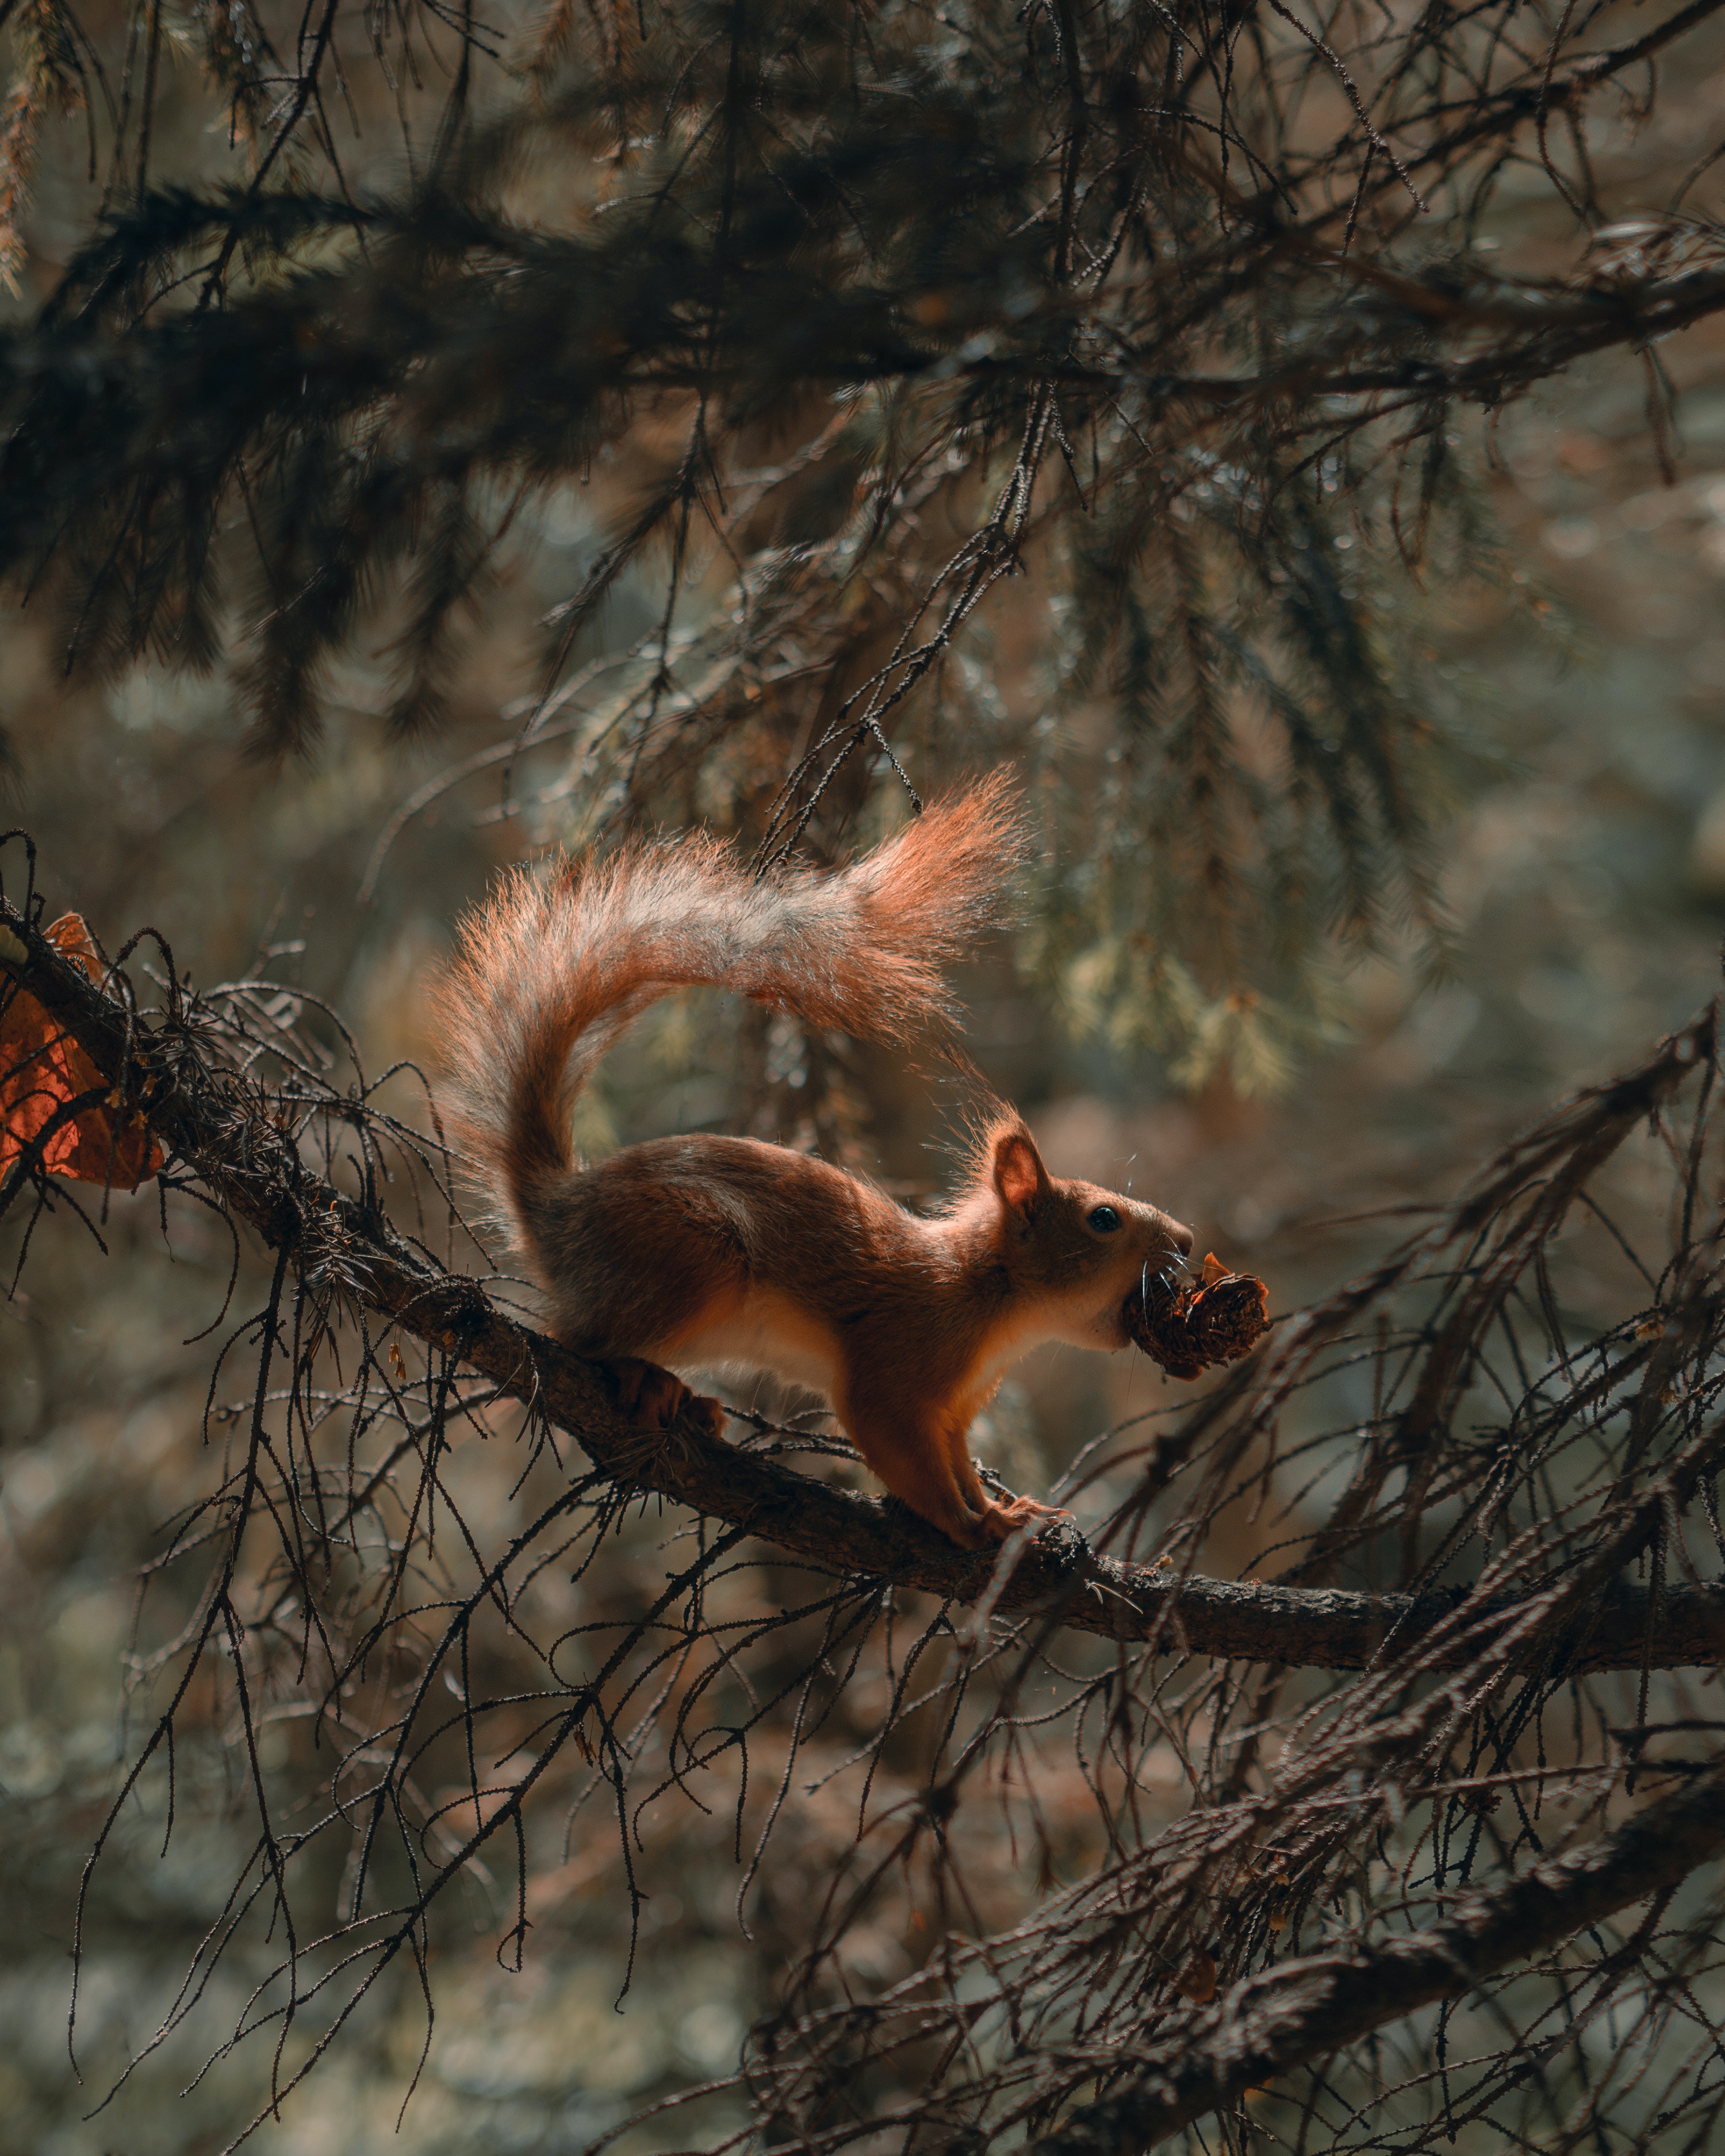
natural, branch, twig, wood, trunk, squirrel, whiskers, tree, fawn, terrestrial animal, plant, grey squirrel, fox squirrel, tail, snout, rodent, grass, deciduous, forest, Eurasian Red Squirrel, fur, wildlife, woodland, abert's squirrel, Northern hardwood forest, plant stem, winter, natural landscape, canidae, autumn, conifer, landscape, felidae